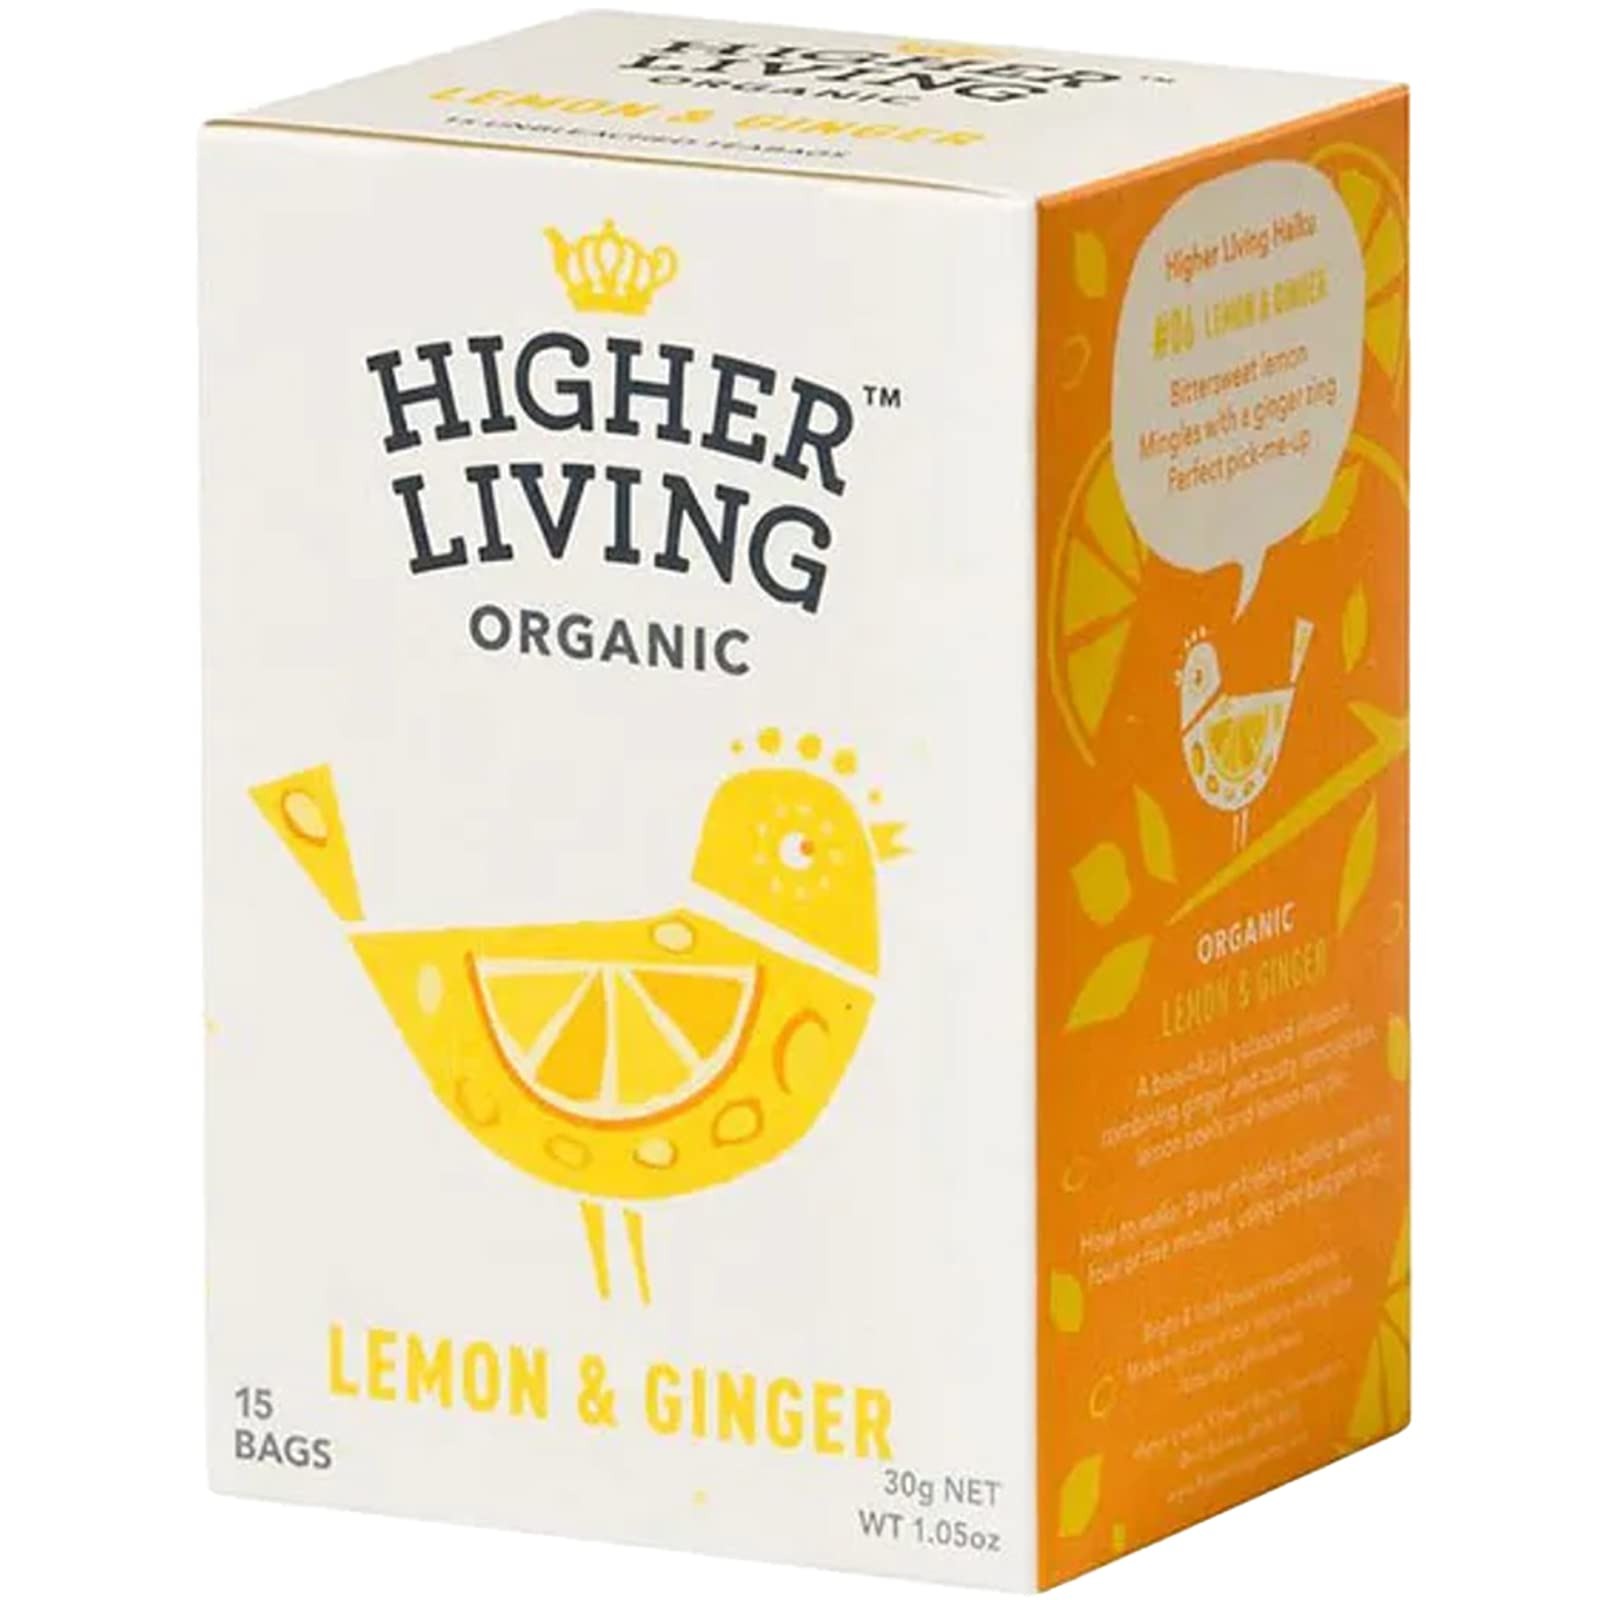
Item Name: Higher Living Organic Lemon & Ginger Herbal Tea - 15 Teabags | with Licorice Root, Lemongrass, Lemon Peel & More | Tangy & Spicy Flavor | Caffeine Free | Use as Hot or Iced Tea | 1.05oz/30g
Bullet Point 1: Refreshing Blend: Higher Living Organic Lemon & Ginger tea combines the zesty flavor of organic lemons with the warmth of ginger for a revitalizing and invigorating beverage
Bullet Point 2: Organic and Natural: Made with organic ingredients, this tea is free from artificial flavors, colors, and preservatives, ensuring a pure and natural taste
Bullet Point 3: Soothing and Digestive: Ginger has been traditionally used to aid digestion and calm the stomach, while lemon provides a refreshing twist and adds a burst of vitamin C
Bullet Point 4: High-Quality Tea Bags: Each box contains 15 individually wrapped tea bags, ensuring freshness and convenience. The bags allow the tea to infuse fully, releasing its rich flavors and aromas
Bullet Point 5: Caffeine-Free and Vegan-Friendly: This lemon and ginger tea is naturally caffeine-free, making it suitable for any time of the day. It is also suitable for vegans, accommodating various dietary preferences
Bullet Point 6: Perfect Hot or Cold: Enjoy this delicious tea either hot or iced. Brew it with hot water for a comforting cup during colder months or let it steep in cold water for a refreshing summer drink
Product Description: Experience the refreshing and invigorating blend of Higher Living Organic Lemon & Ginger tea. This delightful beverage combines the zesty flavor of organic lemons with the warmth of ginger, creating a revitalizing taste that will awaken your senses. Made with organic ingredients, this tea ensures a pure and natural experience. It is free from artificial flavors, colors, and preservatives, providing you with a high-quality product that you can trust. Ginger has long been revered for its soothing and digestive properties, making it the perfect companion for a cup of tea. Combined with the refreshing twist of lemon, this blend offers a delightful way to calm your stomach and uplift your spirits. Each box contains 15 individually wrapped tea bags, ensuring freshness and convenience. The pyramid-shaped bags allow the tea to infuse fully, maximizing the release of its rich flavors and aromas. Whether you prefer your tea hot or cold, Higher Living Organic Lemon & Ginger tea is a versatile choice. Brew it with hot water for a comforting cup during colder months or let it steep in cold water for a refreshing and hydrating beverage in the summer. This tea is also caffeine-free, making it suitable for any time of the day. It is vegan-friendly, accommodating various dietary preferences. Indulge in the calming and uplifting experience of Higher Living Organic Lemon & Ginger tea. Embrace the harmonious balance of flavors, the natural goodness of organic ingredients, and the convenience of high-quality tea bags. Elevate your tea-drinking moments with this exceptional blend
Value: 15.0
Unit: Count

Price: 8.5